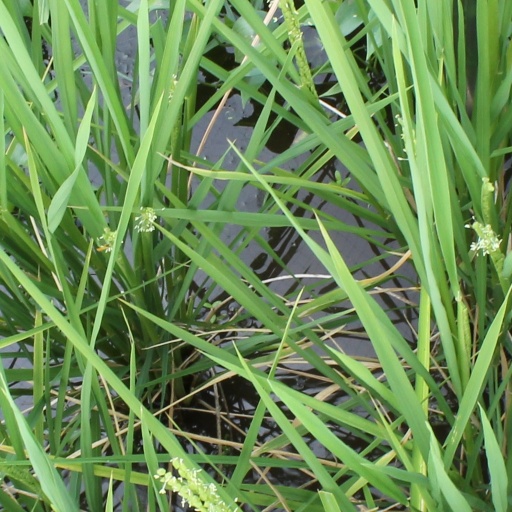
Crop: rice